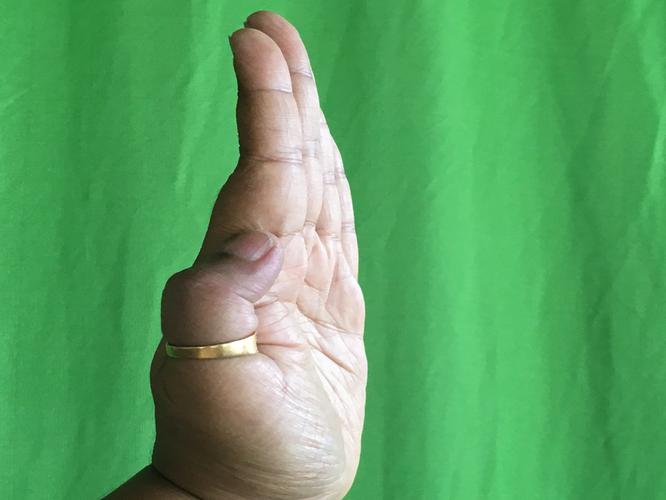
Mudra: Pathaka
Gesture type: single_hand